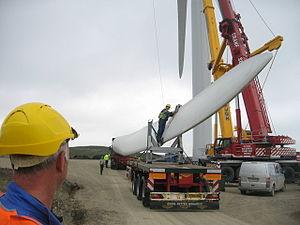
Une pale d'hélice, de rotor, de turbine, de pompe ou d'éolienne est une surface portante en rotation autour d'un axe. C'est un dispositif aérodynamique ou hydrodynamique destiné à transformer une énergie motrice en accélération du fluide dans lequel il se déplace ou au contraire à transformer l'énergie de déplacement du fluide en énergie motrice.